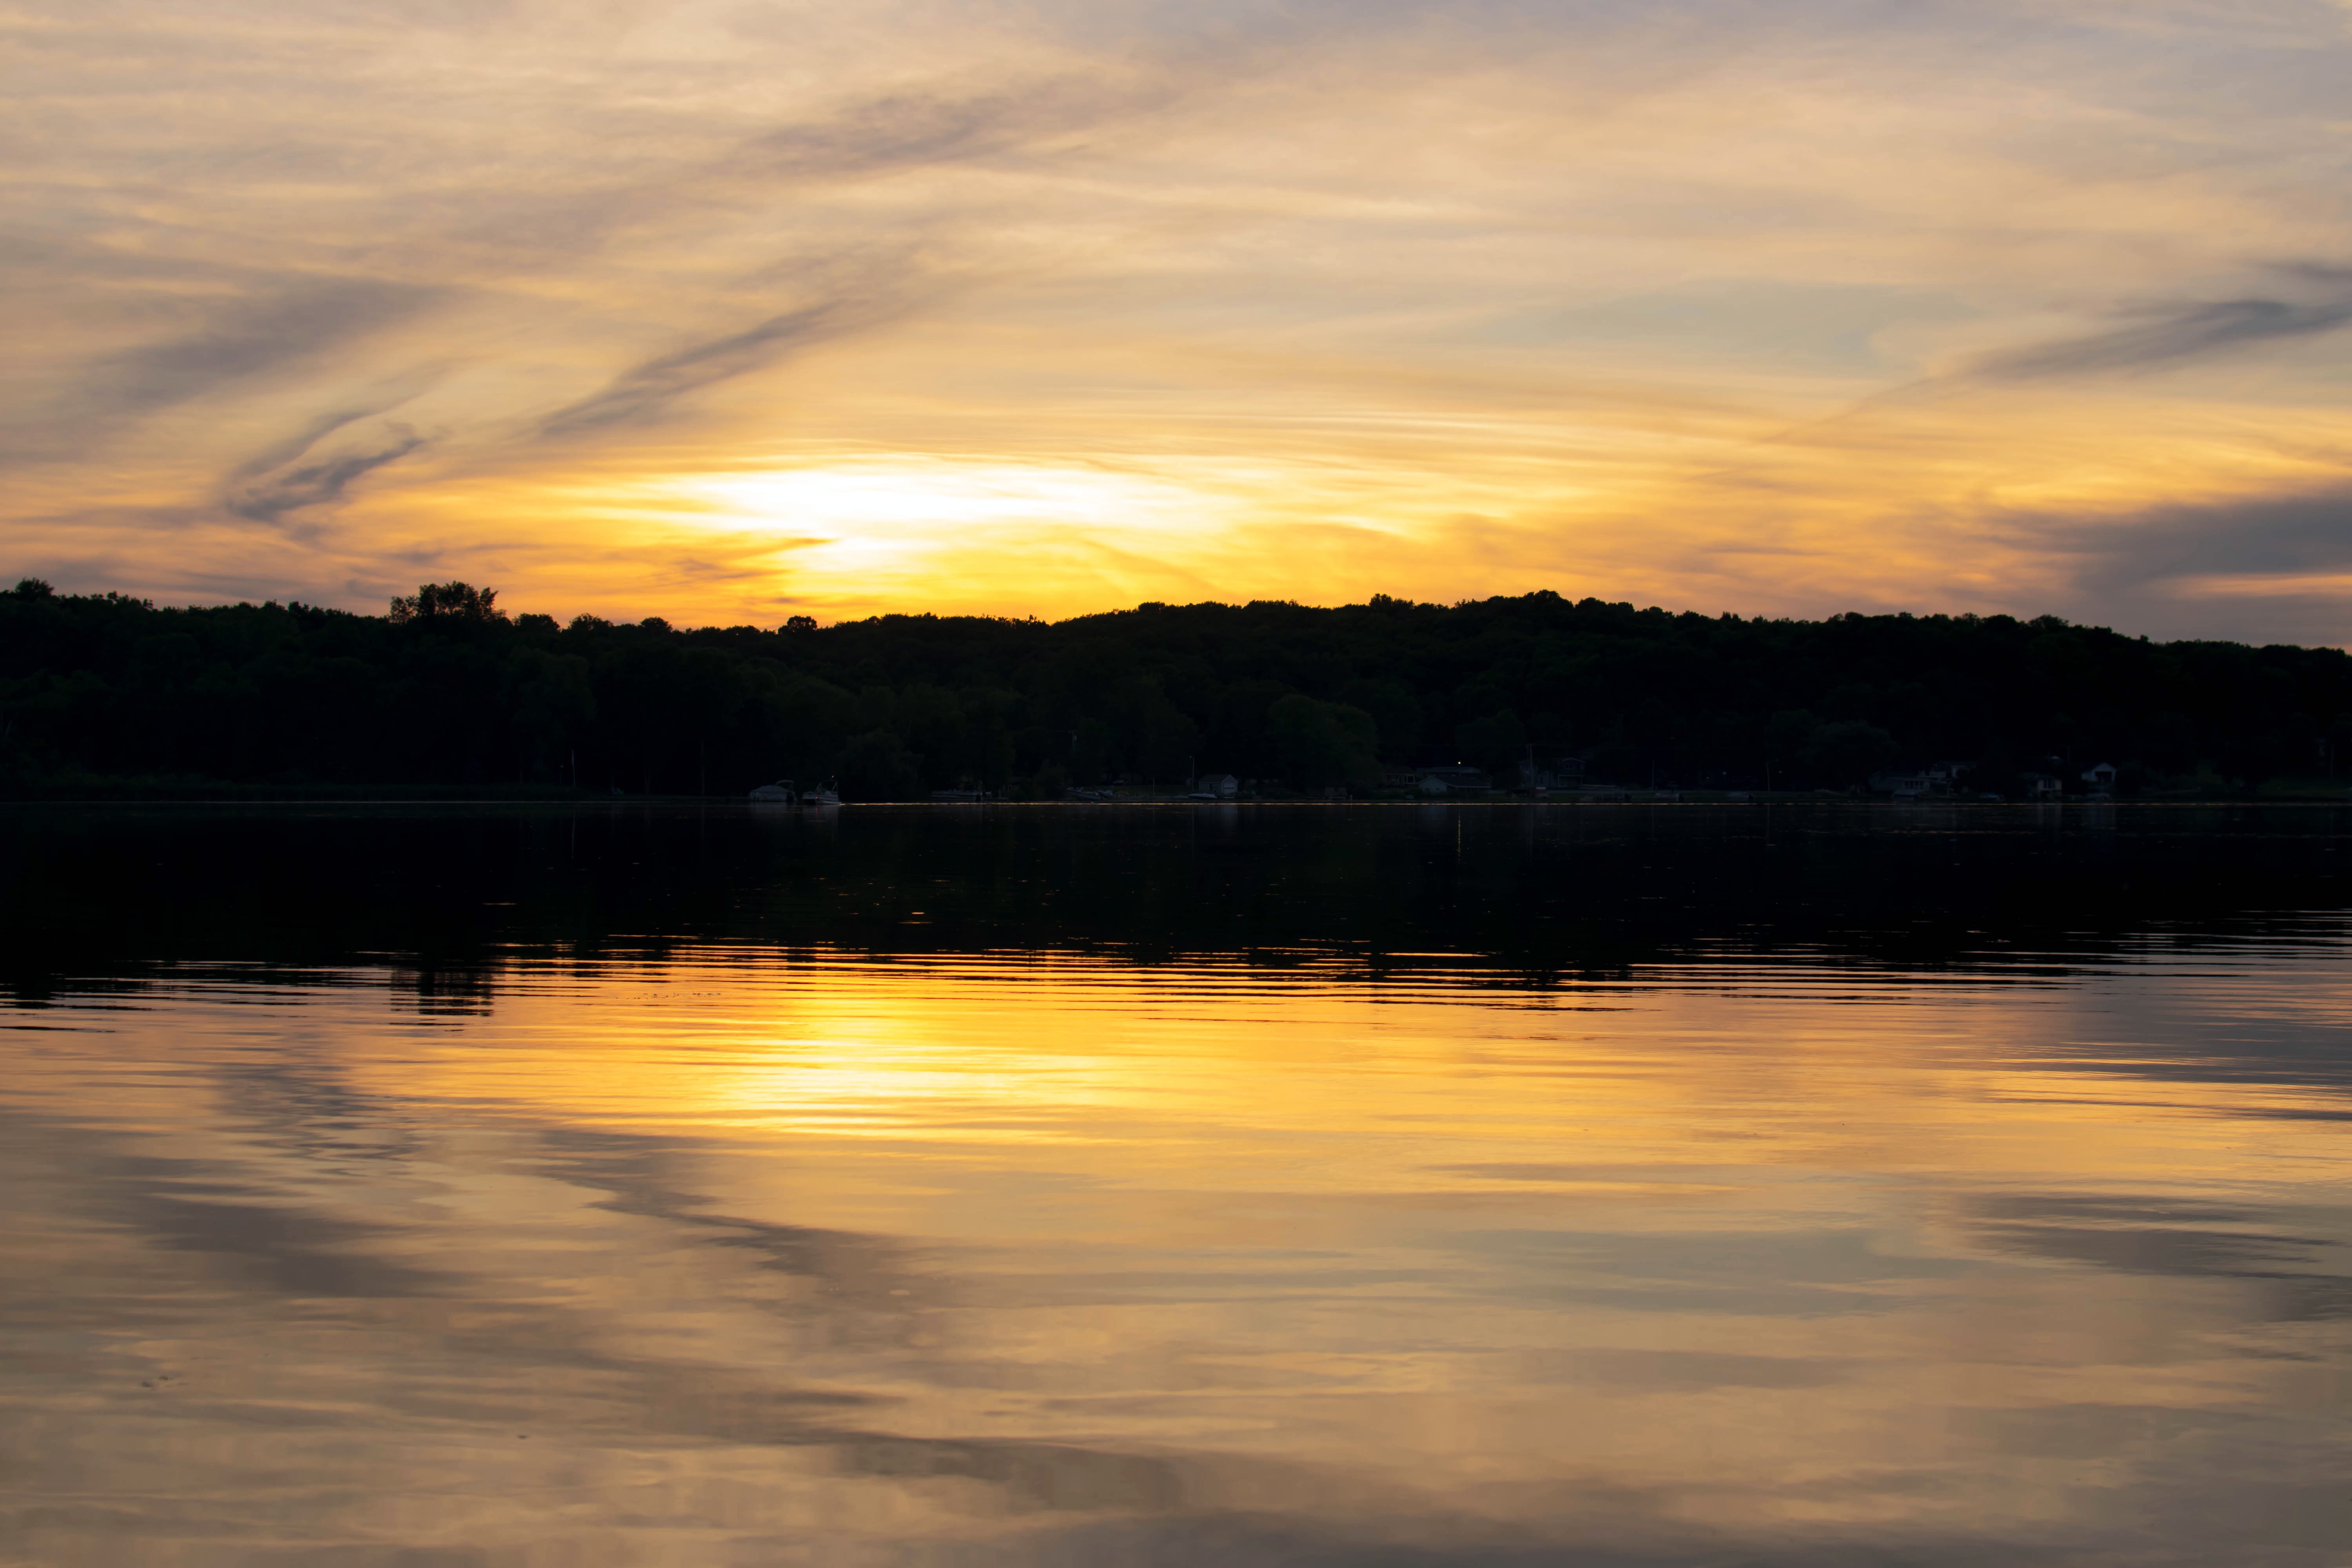
sea, horizon, cloud, sky, sun, sunrise, sunset, sunlight, morning, lake, dawn, river, dusk, evening, reflection, loch, afterglow, atmospheric phenomenon